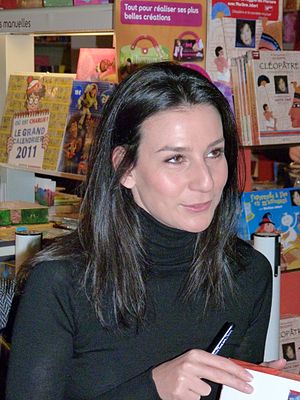
Marie Drucker
Marie Drucker i 2010
Marie Drucker, er en fransk journalist og studievært på både tv og